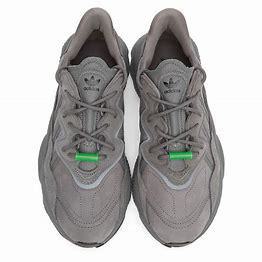
Brand: adidas
Model: originals Adidas Originals Ozweego